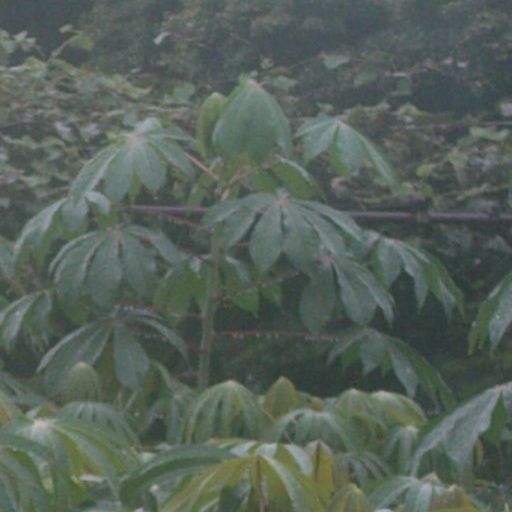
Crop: cassava